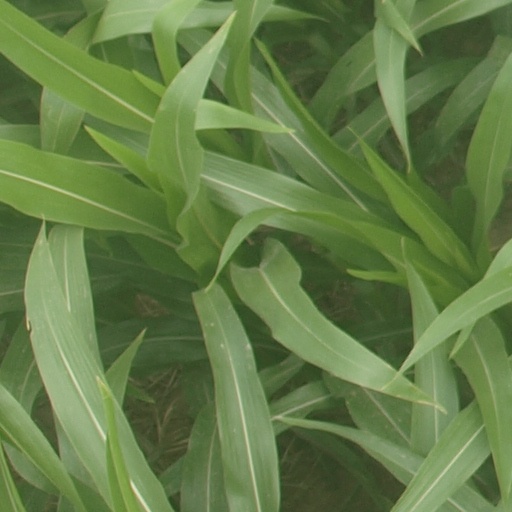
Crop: maize; corn